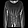
Label: Pullover